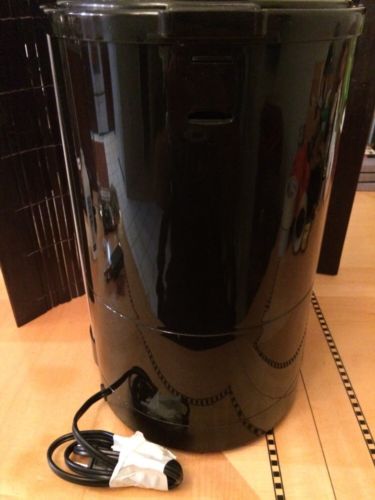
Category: coffee maker